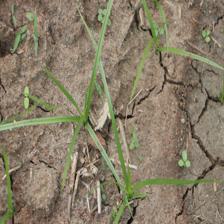
Label: Grass